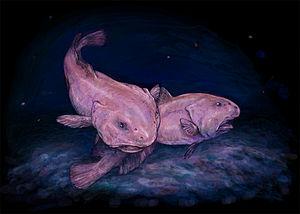
Le blobfish est une des espèces de poissons abyssaux vivant entre 600 et 1 200 m de profondeur, au large des côtes australiennes et tasmaniennes. Le chalutage de fond intensif fait du blobfish une espèce vulnérable.